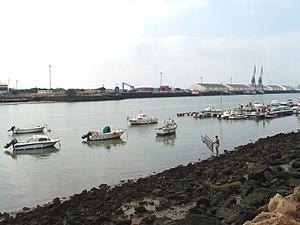
Le Guadalete un fleuve espagnol de la côte atlantique dans la province d'Andalousie.
Située à l'extrémité méridionale de la péninsule Ibérique, l'Andalousie occupe une superficie de 87 268 km², qui en fait la deuxième communauté autonome espagnole la plus vaste après la Castille et León. Elle s'étend sur tout le sud du pays, et possède des côtes sur l'océan Atlantique et la mer Méditerranée.